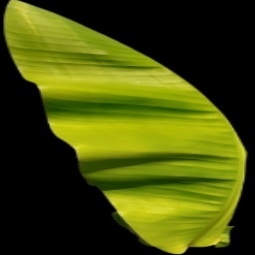
Label: Zinc